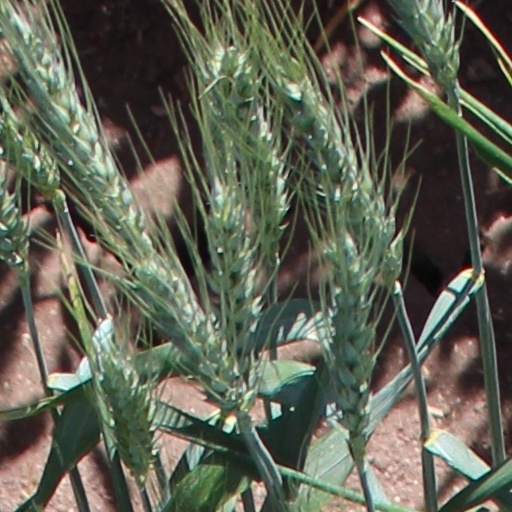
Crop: wheat